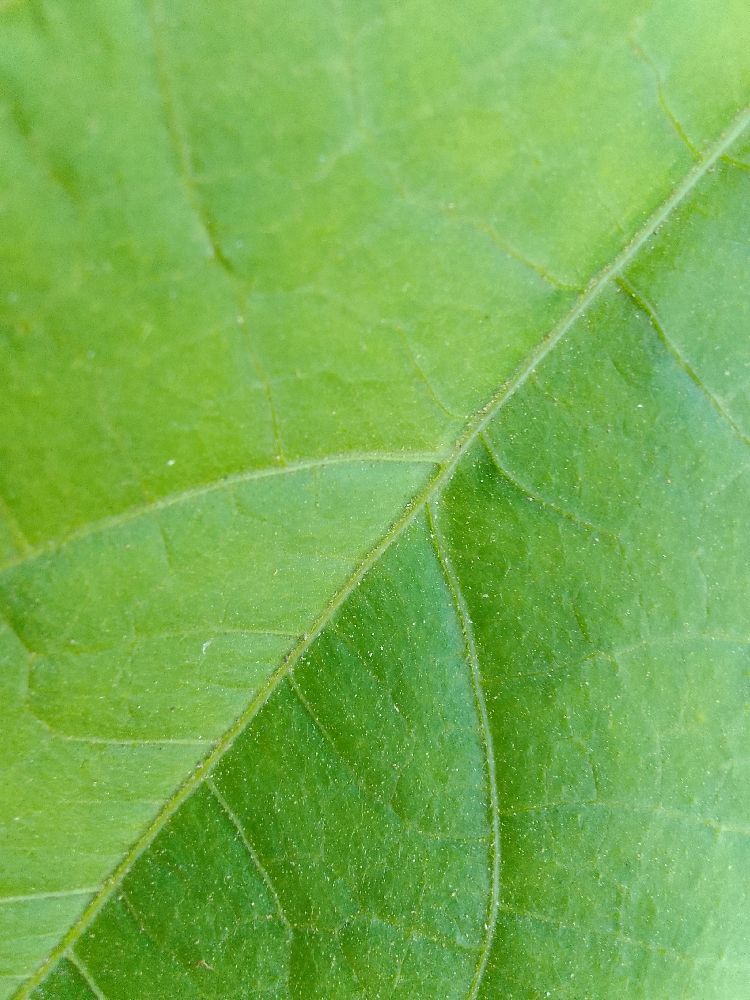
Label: healthy